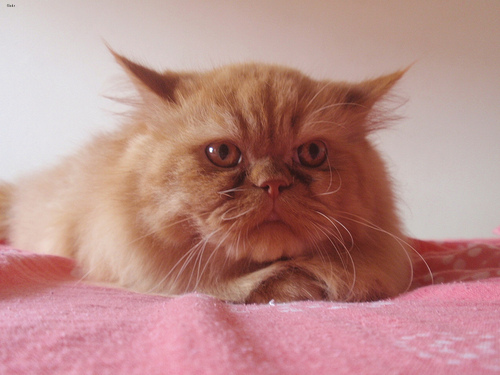
Breed: persian